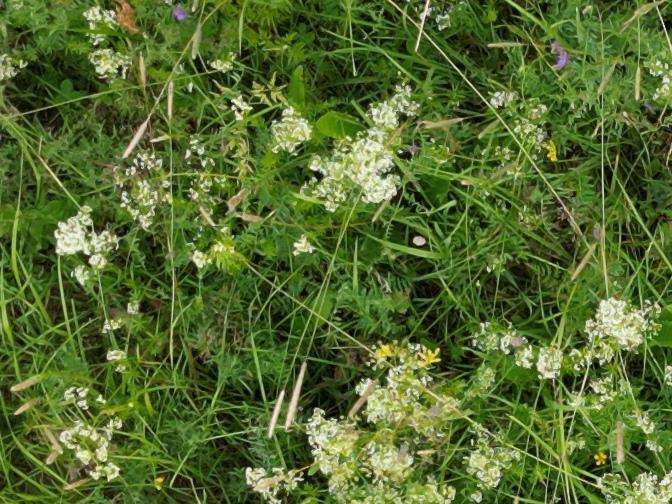
Flowers visible: yarrow flowers, yarrow flowers, yarrow flowers, yarrow flowers, yarrow flowers, yarrow flowers, yarrow flowers, yarrow flowers